History of California

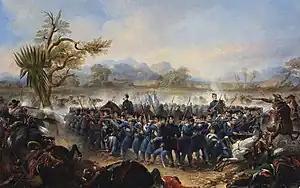
The Battle of Río San Gabriel, in 1847, was a decisive victory for the American campaign in Alta California.

Before Alta California became a part of the Mexican state, about 30 Spanish land grants had already been deeded in all of Alta California to Presidio soldiers and government officials and a few friends and family of the Alta California Governors, some of whom were grandchildren of the original 1775 Anza expedition settlers. The 1824 Mexican Colony Law established rules for petitioning for land grants in California; and by 1828, the rules for establishing land grants were codified in the Mexican Reglamento (Regulation). The Acts sought to break the monopoly of the Franciscan missions, while paving the way for additional settlers to California by making land grants easier to obtain.